French Third Republic

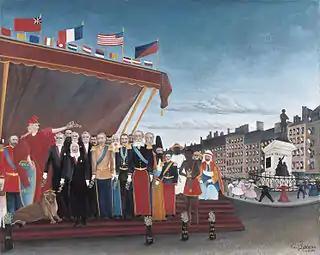
"The Representatives of Foreign Powers Coming to Greet the Republic as a Sign of Peace", 1907 painting by Henri Rousseau

The Third Republic, in line with the imperialistic ethos of the day sweeping Europe, developed a French colonial empire. The largest and most important were in French North Africa and French Indochina. French administrators, soldiers, and missionaries were dedicated to bringing French civilization to the local populations of these colonies (the "mission civilisatrice"). Some French businessmen went overseas, but there were few permanent settlements. The Catholic Church became deeply involved. Its missionaries were unattached men committed to staying permanently, learning local languages and customs, and converting the natives to Christianity.